Kylfings

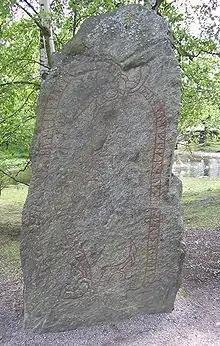
The Norslunda runestone bearing runic inscription U 419, which mentions the personal name "Kylfingr"

The Kylfings (Old Norse "Kylfingar"; Estonian "Kalevid"; Hungarian "Kölpények"; Old East Slavic Колбяги, "Kolbiagi"; Byzantine Greek Κουλπίγγοι, "Koulpingoi"; Arabic "al-Kilabiyya") were a people of uncertain origin active in Northern Europe during the Viking Age, roughly from the late ninth century to the early twelfth century. They could be found in areas of Lapland, Russia, and the Byzantine Empire that were frequented by Scandinavian traders, raiders and mercenaries. Scholars differ on whether the Kylfings were ethnically Finnic or Norse. Also disputed is their geographic origin, with Denmark, Sweden and the Eastern Baltic all put forward as candidates. Whether the name Kylfing denotes a particular tribal, socio-political, or economic grouping is also much debated.